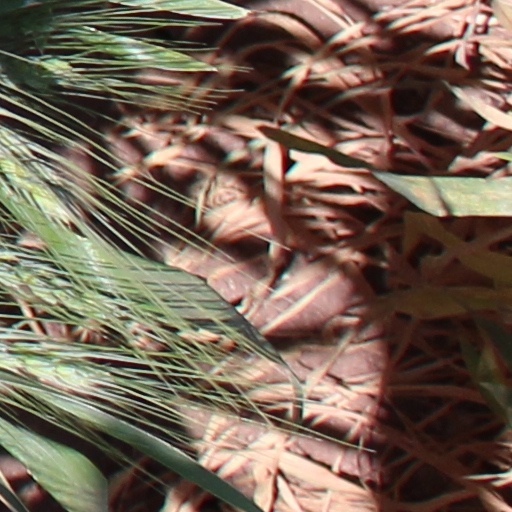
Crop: wheat